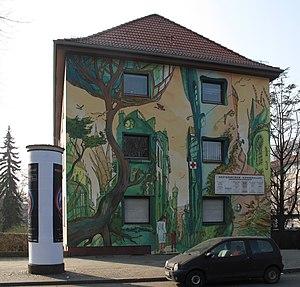
Peinture murale, créée par la coopérative d'artistes CitéCréation à Berlin-Neukölln, Sonnenallee № 307, inauguré le 1 novembre 2010.
Sonnenallee est une avenue de Berlin située dans les arrondissements de Neukölln et Treptow-Köpenick. Une petite partie se trouvait en RDA pendant la partition de la ville. Le livre de Thomas Brussig Am kürzeren Ende der Sonnenallee écrit en 1995 et le film qui en est tiré racontent la vie dans cette partie de la rue dans les années 1980.